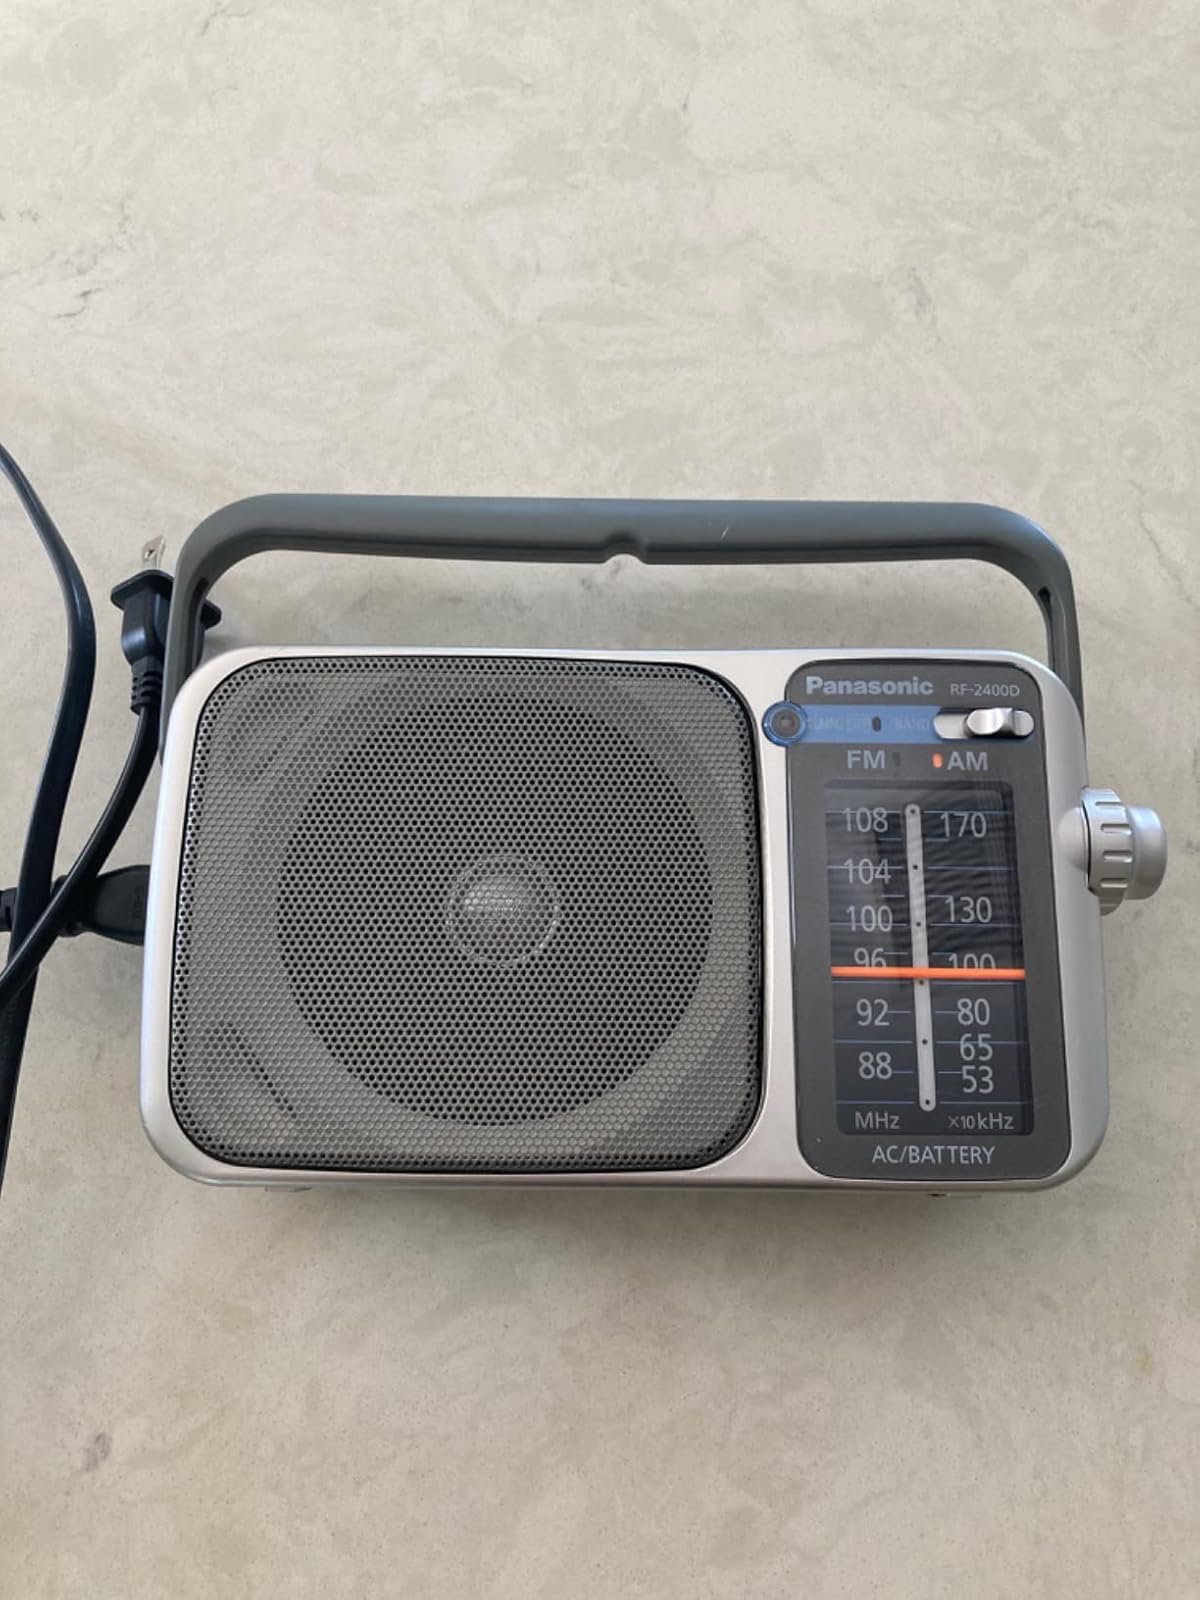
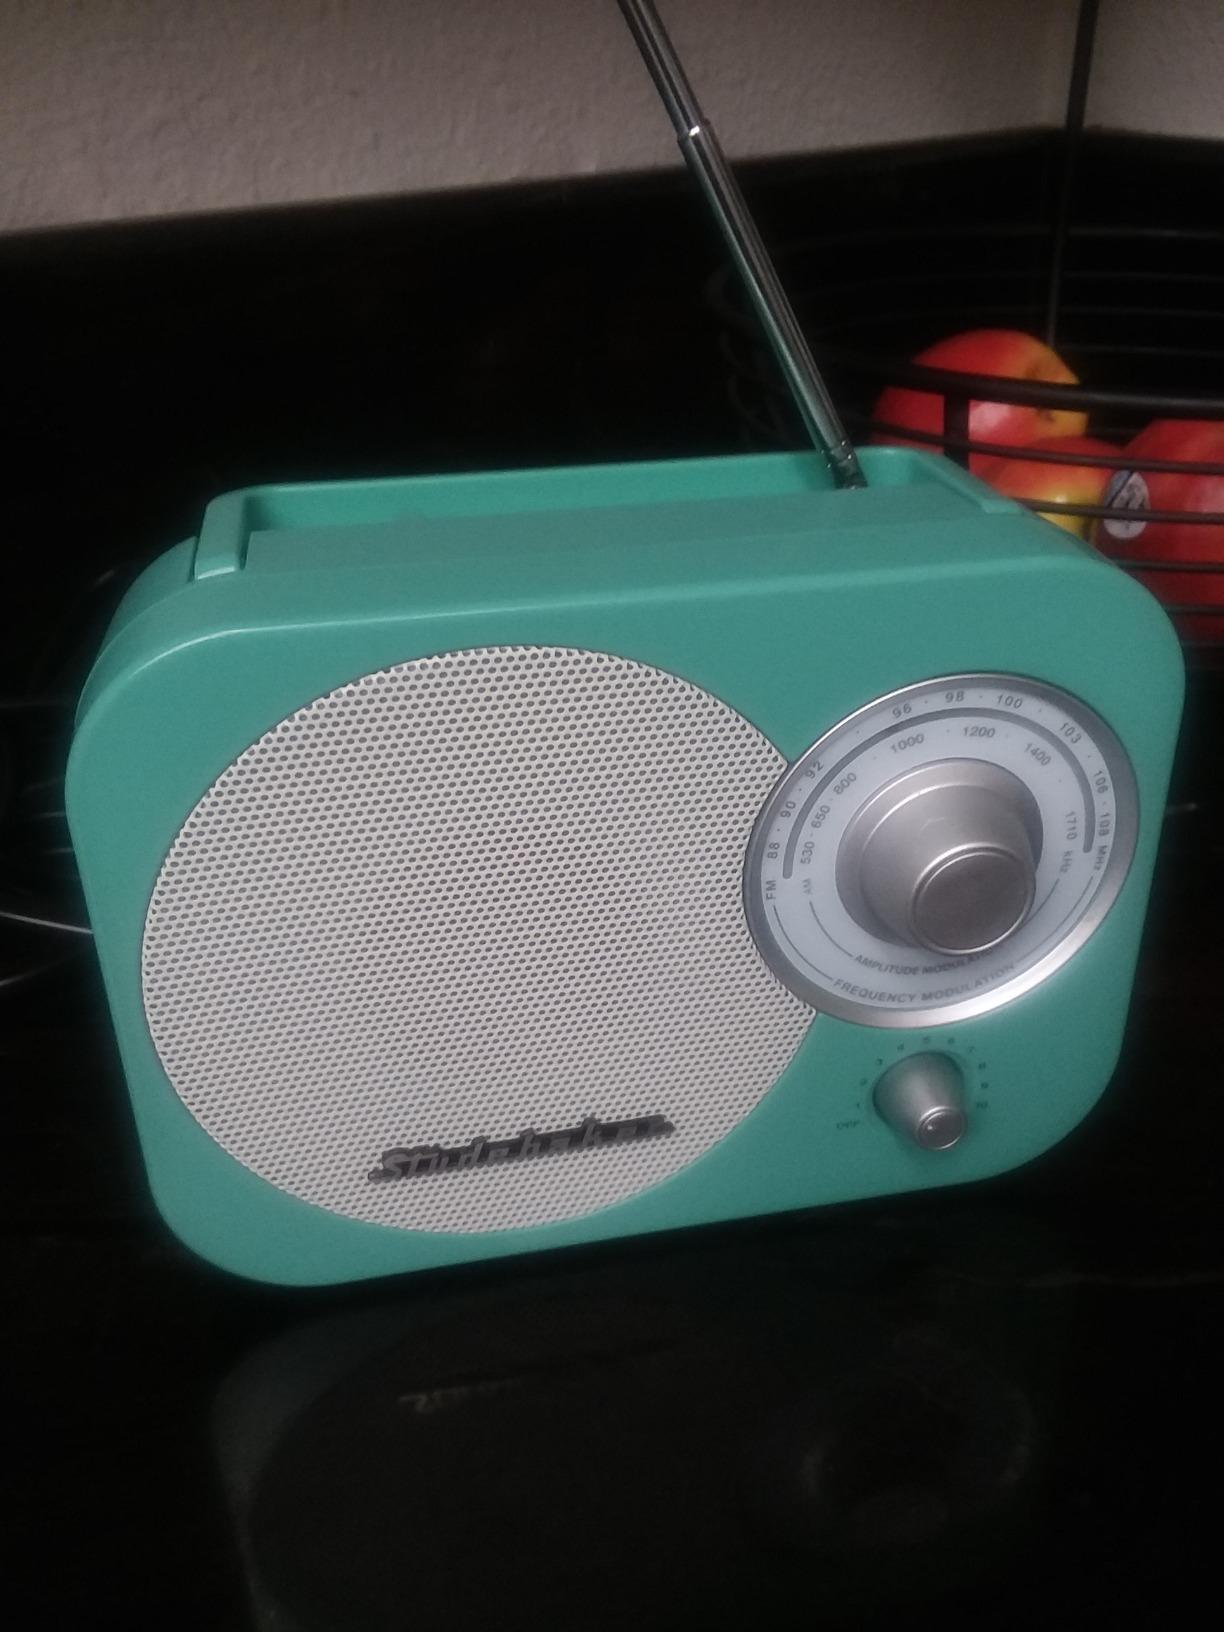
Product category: radio
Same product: no